261

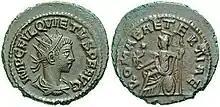
Quietus (r. 260–261)

Year 261 (CCLXI) was a common year starting on Tuesday of the Julian calendar. At the time, it was known as the Year of the Consulship of Gallienus and Taurus (or, less frequently, year 1014 "Ab urbe condita"). The denomination 261 for this year has been used since the early medieval period, when the Anno Domini calendar era became the prevalent method in Europe for naming years.